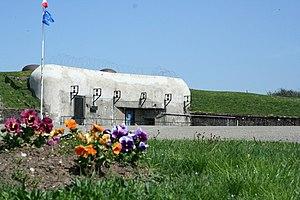
Fort Casso - Bloc II - Entrée mixte
Abdon Robert Casso, communément appelé le général Casso, né le 27 août 1912 à Valmanya et mort le 25 février 2002 à Paris, est un ingénieur, militaire, résistant et homme politique français.
Rohrbach-lès-Bitche est une commune française située dans le département de la Moselle, en Lorraine, dans la région administrative Grand Est. Le village fait partie du Pays de Bitche et du bassin de vie de la Moselle-Est.
Les entrées des ouvrages de la ligne Maginot sont les blocs des ouvrages de la ligne Maginot par lesquels les personnels de défense et de maintenance peuvent s'introduire ou sortir, ainsi que le matériel et ravitaillement. Elles sont adaptées aux besoins potentiels de l'ouvrage, tout en étant en principe infranchissables par les forces ennemies.
L'ouvrage de Rohrbach, appelé aussi fort Casso en hommage au général Casso, est un ouvrage fortifié de la ligne Maginot, situé sur la limite entre les communes de Bettviller et de Rohrbach-lès-Bitche, dans le département de la Moselle.